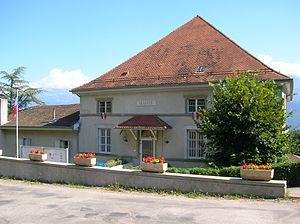
mairie. Biviers, Isère, AuRA, France.
Biviers est une commune française située dans le département de l'Isère en région Auvergne-Rhône-Alpes. Ses habitants sont les Biviérois.